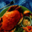
Label: cra